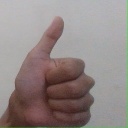
अक्षर: थ